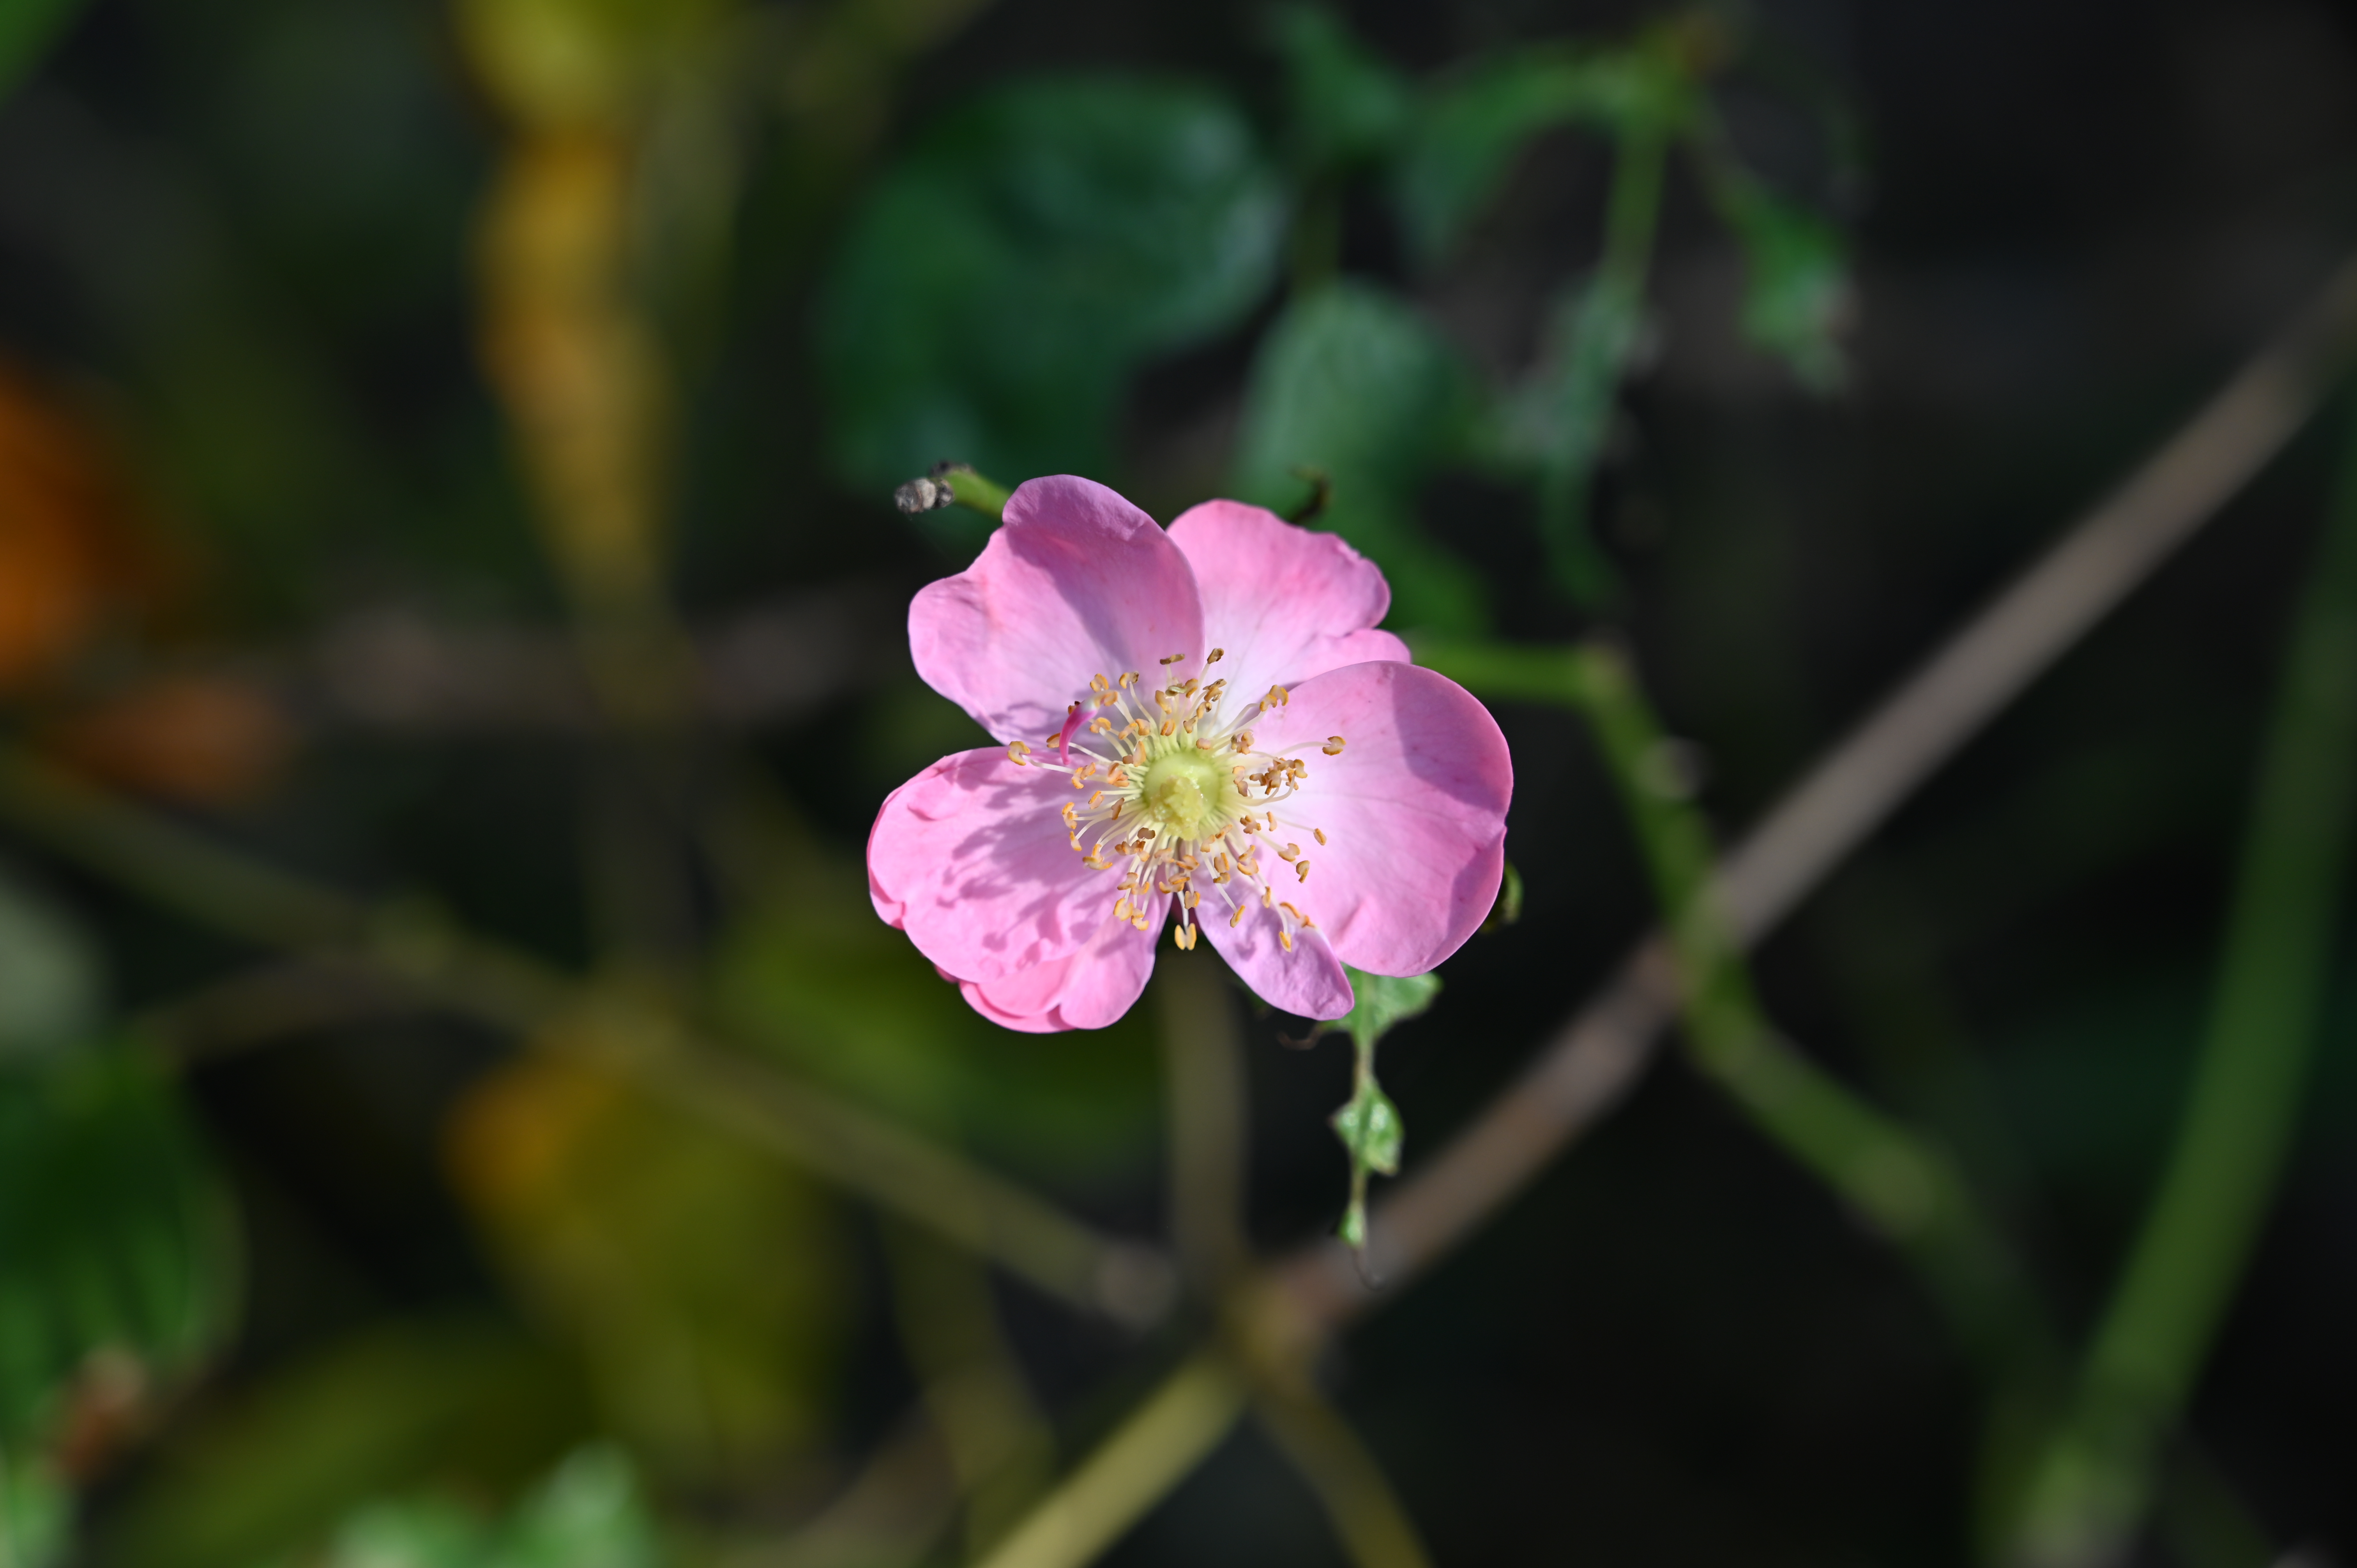
flower, flowering plant, petal, plant, pink, California wild rose, botany, rose family, wildflower, prickly rose, Rosa nutkana, rose, plant stem, rosa rubiginosa, annual plant, geranium, multiflora rose, rosa canina, geraniaceae, dicotyledon, rose order, carolina rose, perennial plant